Zimmerit

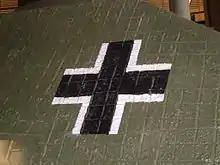
Squares pattern

"Zimmerit" was applied to some tanks and casemate-style closed-top self-propelled guns and tank destroyers produced from December 1943 to 9 September 1944. It was only rarely applied to open-topped AFVs. The rough appearance of the coating gave a distinct appearance; for one type, e.g. a shingle-like look.